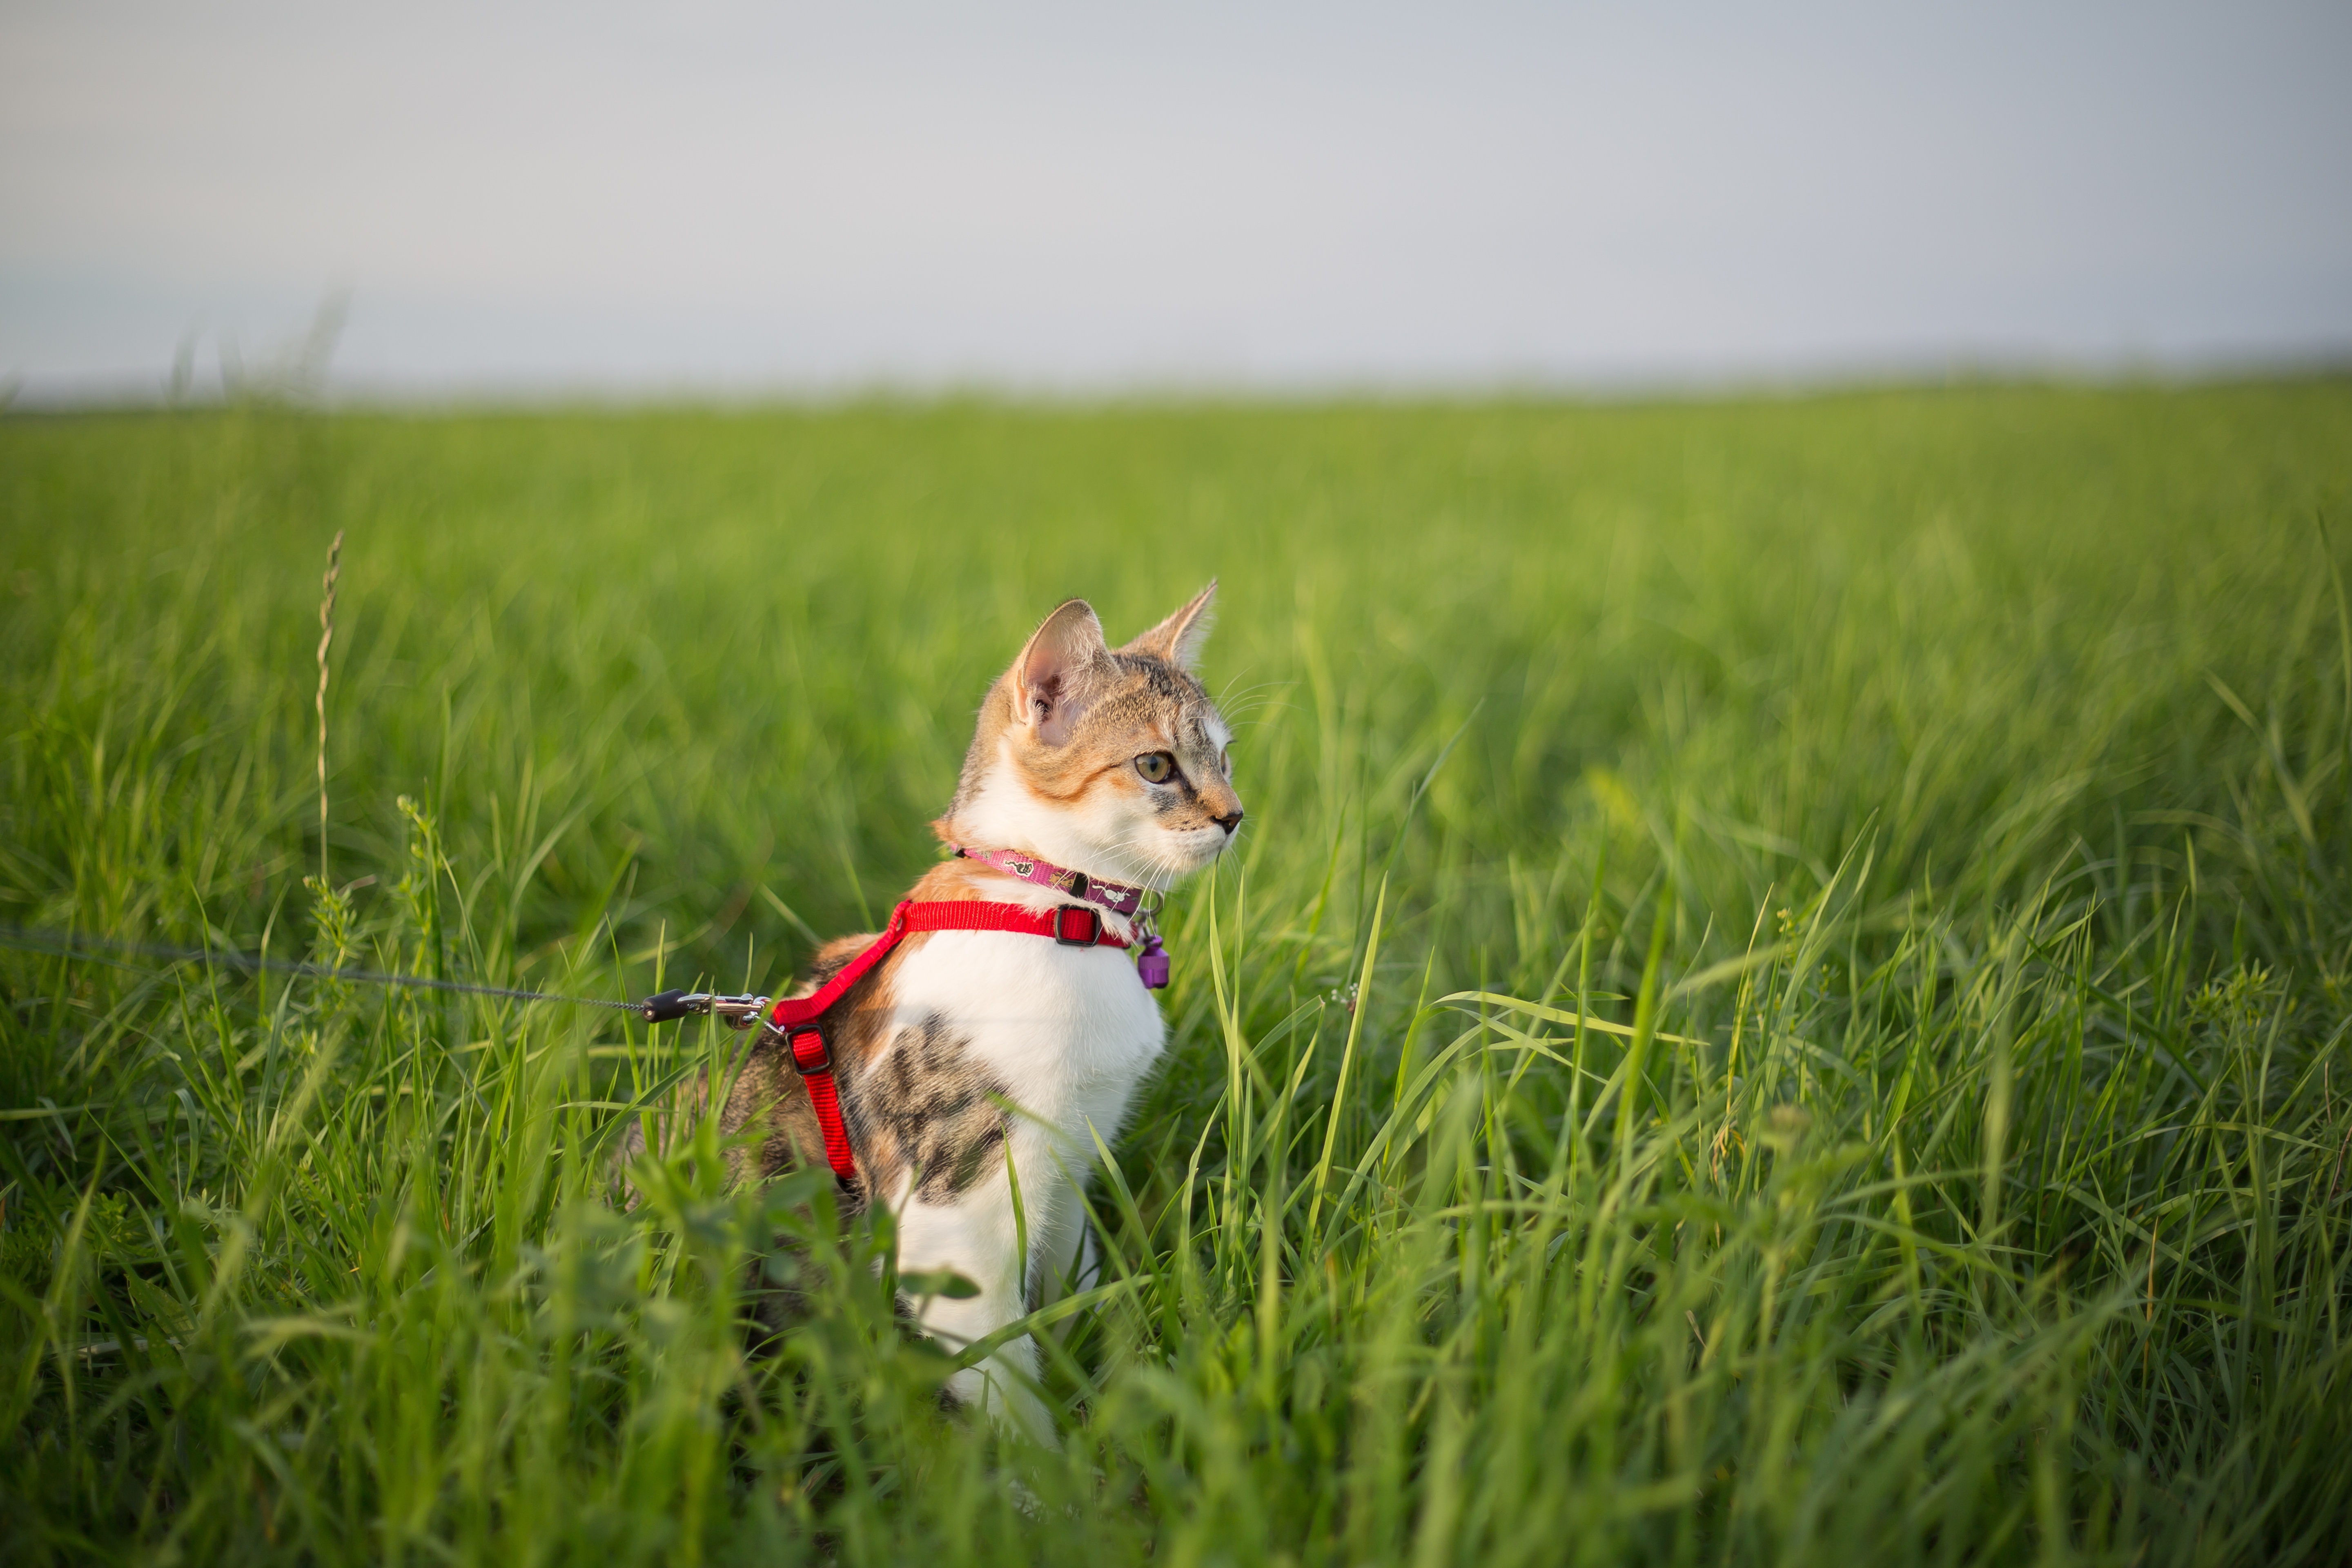
grass, plant, sky, field, lawn, meadow, prairie, wildlife, green, cat, crop, tableware, whiskers, cool image, grassland, leash, cool photo, young cat, grass family, small to medium sized cats, cat like mammal, ecoregion